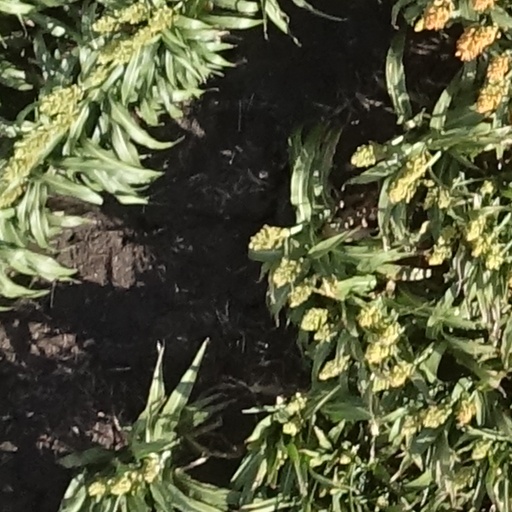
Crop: sorghum